Ardeshar Khabardar

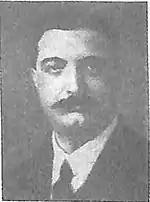

Ardeshar was born in a Parsi family in Daman on 6 November 1881. He had primary education in Daman and secondary education from New Bharda Highschool, Bombay. He started a motorcycle accessories business in Madras in 1909. He presided over Gujarati Sahitya Parishad in 1941. He died in Madras on 30 July 1953.